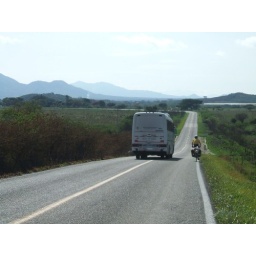
Quiet road in Chiapas mountains